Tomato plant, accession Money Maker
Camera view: bottom (45 deg); turntable rotation: 90 degrees
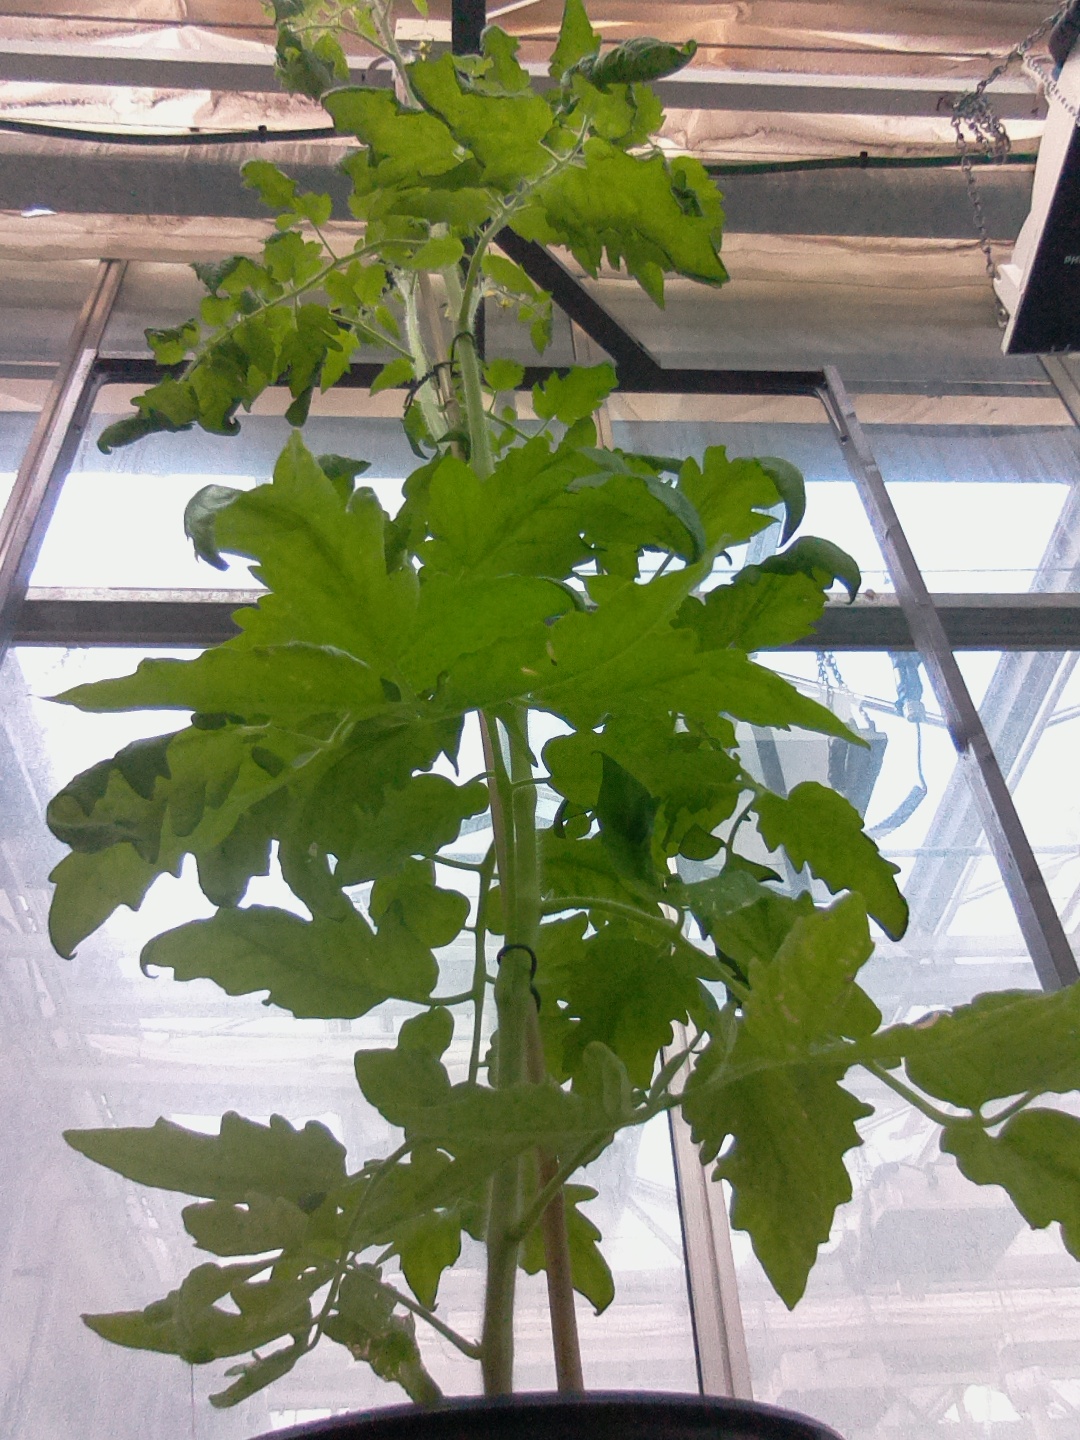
BBCH growth stage 61: 10%-20% of flowers open